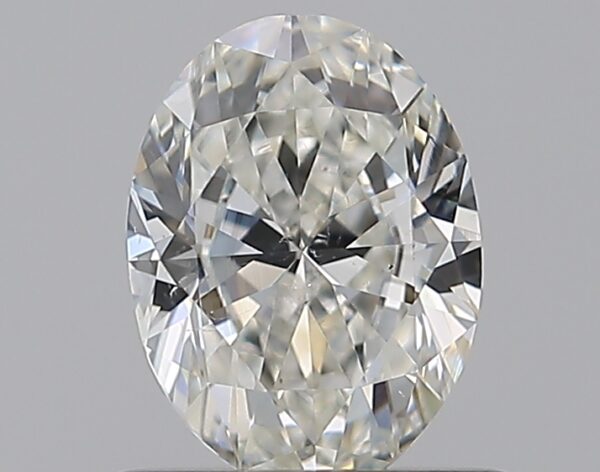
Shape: oval
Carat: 0.71
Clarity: SI1
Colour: H
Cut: EX
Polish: EX
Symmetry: VG
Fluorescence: N
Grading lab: GIA
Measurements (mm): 6.73 x 4.98 x 3.1